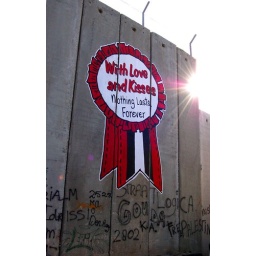
....on the 9 metre cement wall in Bethlehem. The sun on the other side...the grass is probably greener too